Kyiv Metro

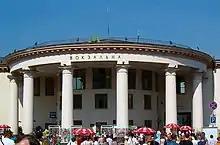
Earlier stations are ornately decorated, and many have impressive vestibules, such as this at Vokzalna station.

At the beginning of 1958, a competition for the best design of stations was announced. A commission analyzing the works was created, consisting of activists, engineering and architecture experts from both the Ukrainian SSR and the USSR, sculptors, artists, writers, and the heads of the organizations Glavtunelstroy, Metrogiprotrans, and Kyivmetrobud. In July, an exhibition of 80 works was organized. The best five designs were used for the first five stations of the Kyiv Metro: Vokzalna, Universytet, Khreshchatyk, Arsenalna, and Dnipro.